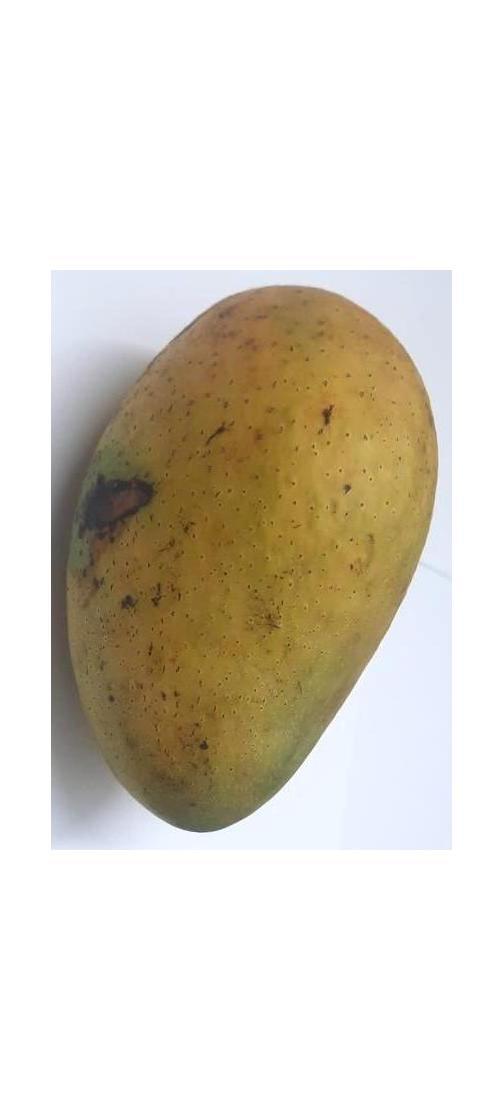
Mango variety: Ashshina Classic